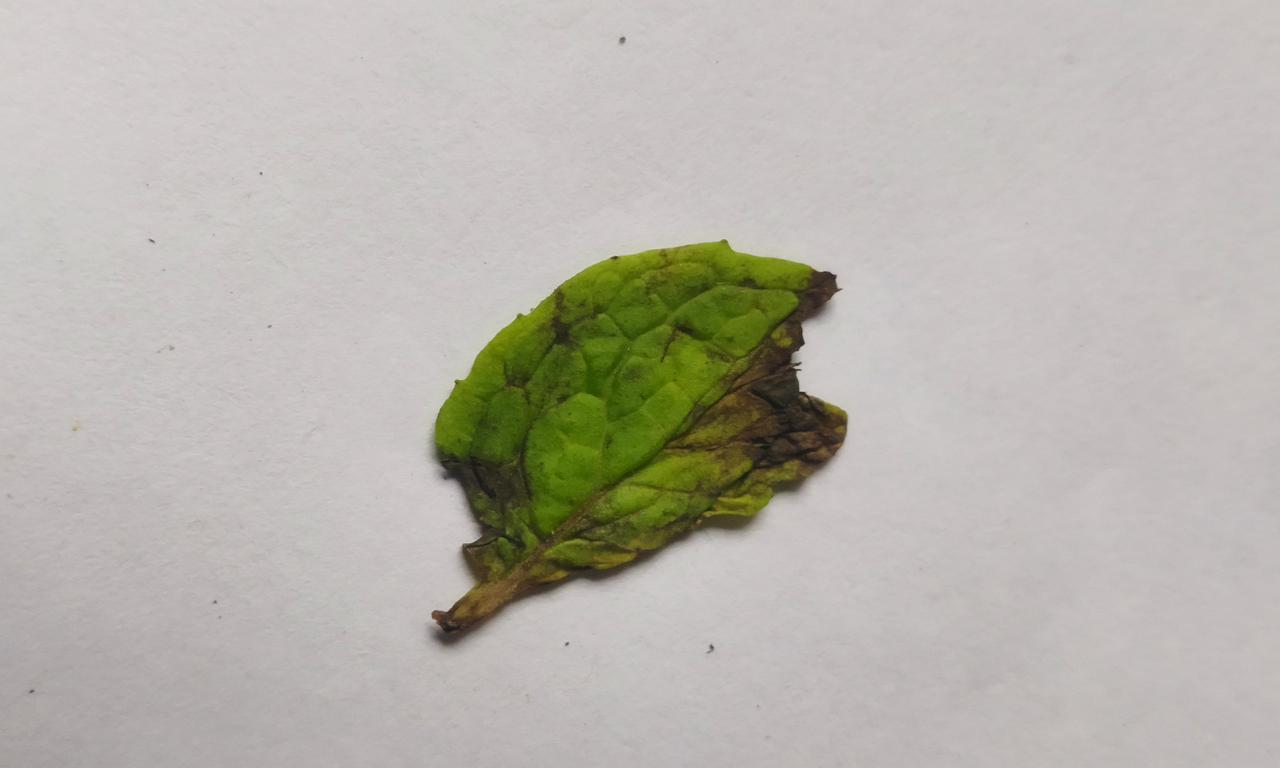
Label: Spoiled